Swaffham Bulbeck

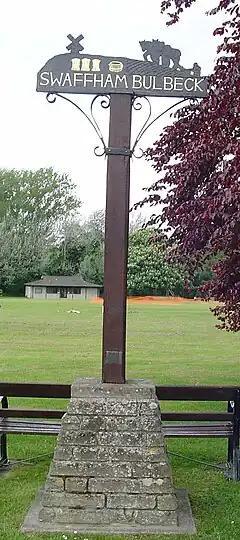
Village sign in Swaffham Bulbeck

Swaffham Bulbeck is a small village in East Cambridgeshire, England.